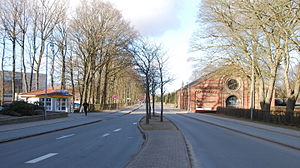
Rødevej (Viborg)
Rødevej set mod nord i marts 2011.